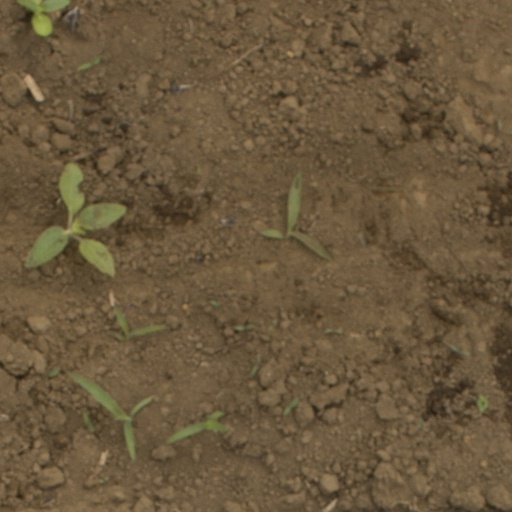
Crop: Jerusalem artichoke